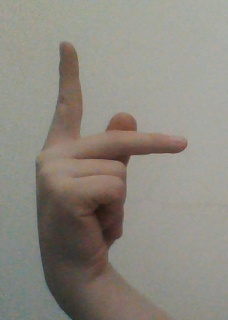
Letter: dha